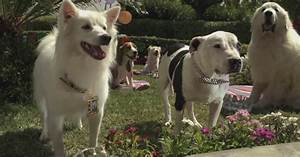
Label: dog